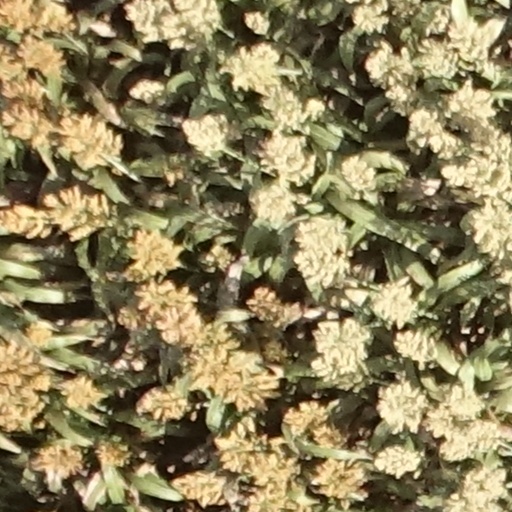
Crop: sorghum